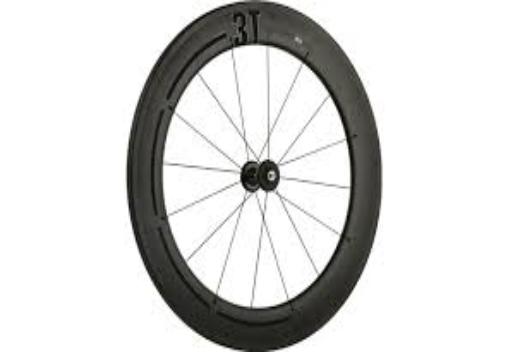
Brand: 3t cycling
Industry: Sports